Castra Albana

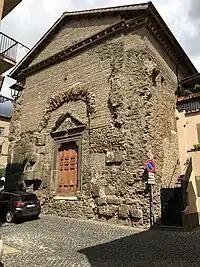
The Baths of Caracalla; the church of San Pietro is formed from one of the rooms

The "castra" was built in about 198 by Septimius Severus (193-211) who came to the throne after the Year of the Five Emperors and a violent civil war and temporarily dissolved the Praetorian Guard and brought the Legio II Parthica near Rome for his personal and political security. This legion had been created in 197 for the (successful) campaign against Parthia which ended in 198.